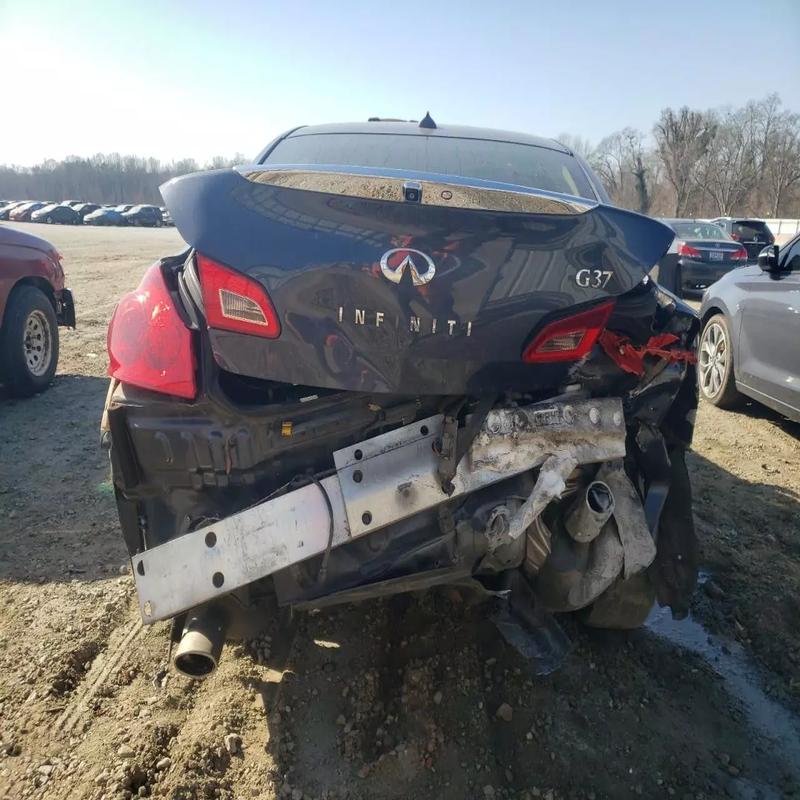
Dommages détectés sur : malle, feu arrière droit, pare-choc arrière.
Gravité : majeur